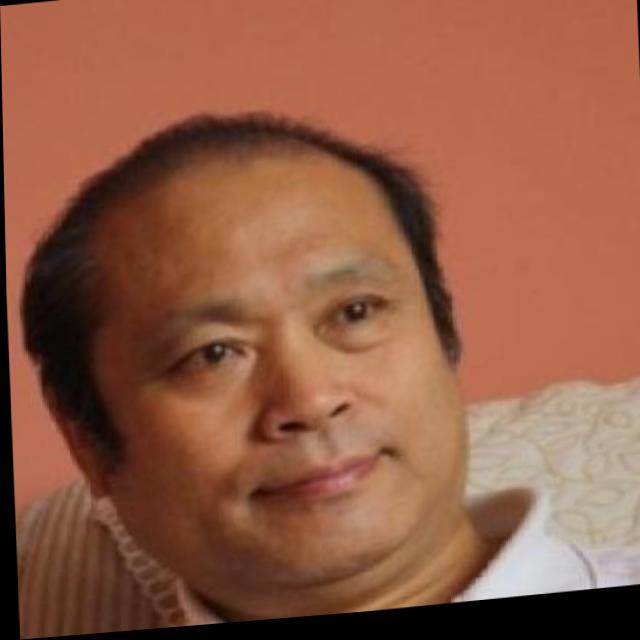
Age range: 45-64